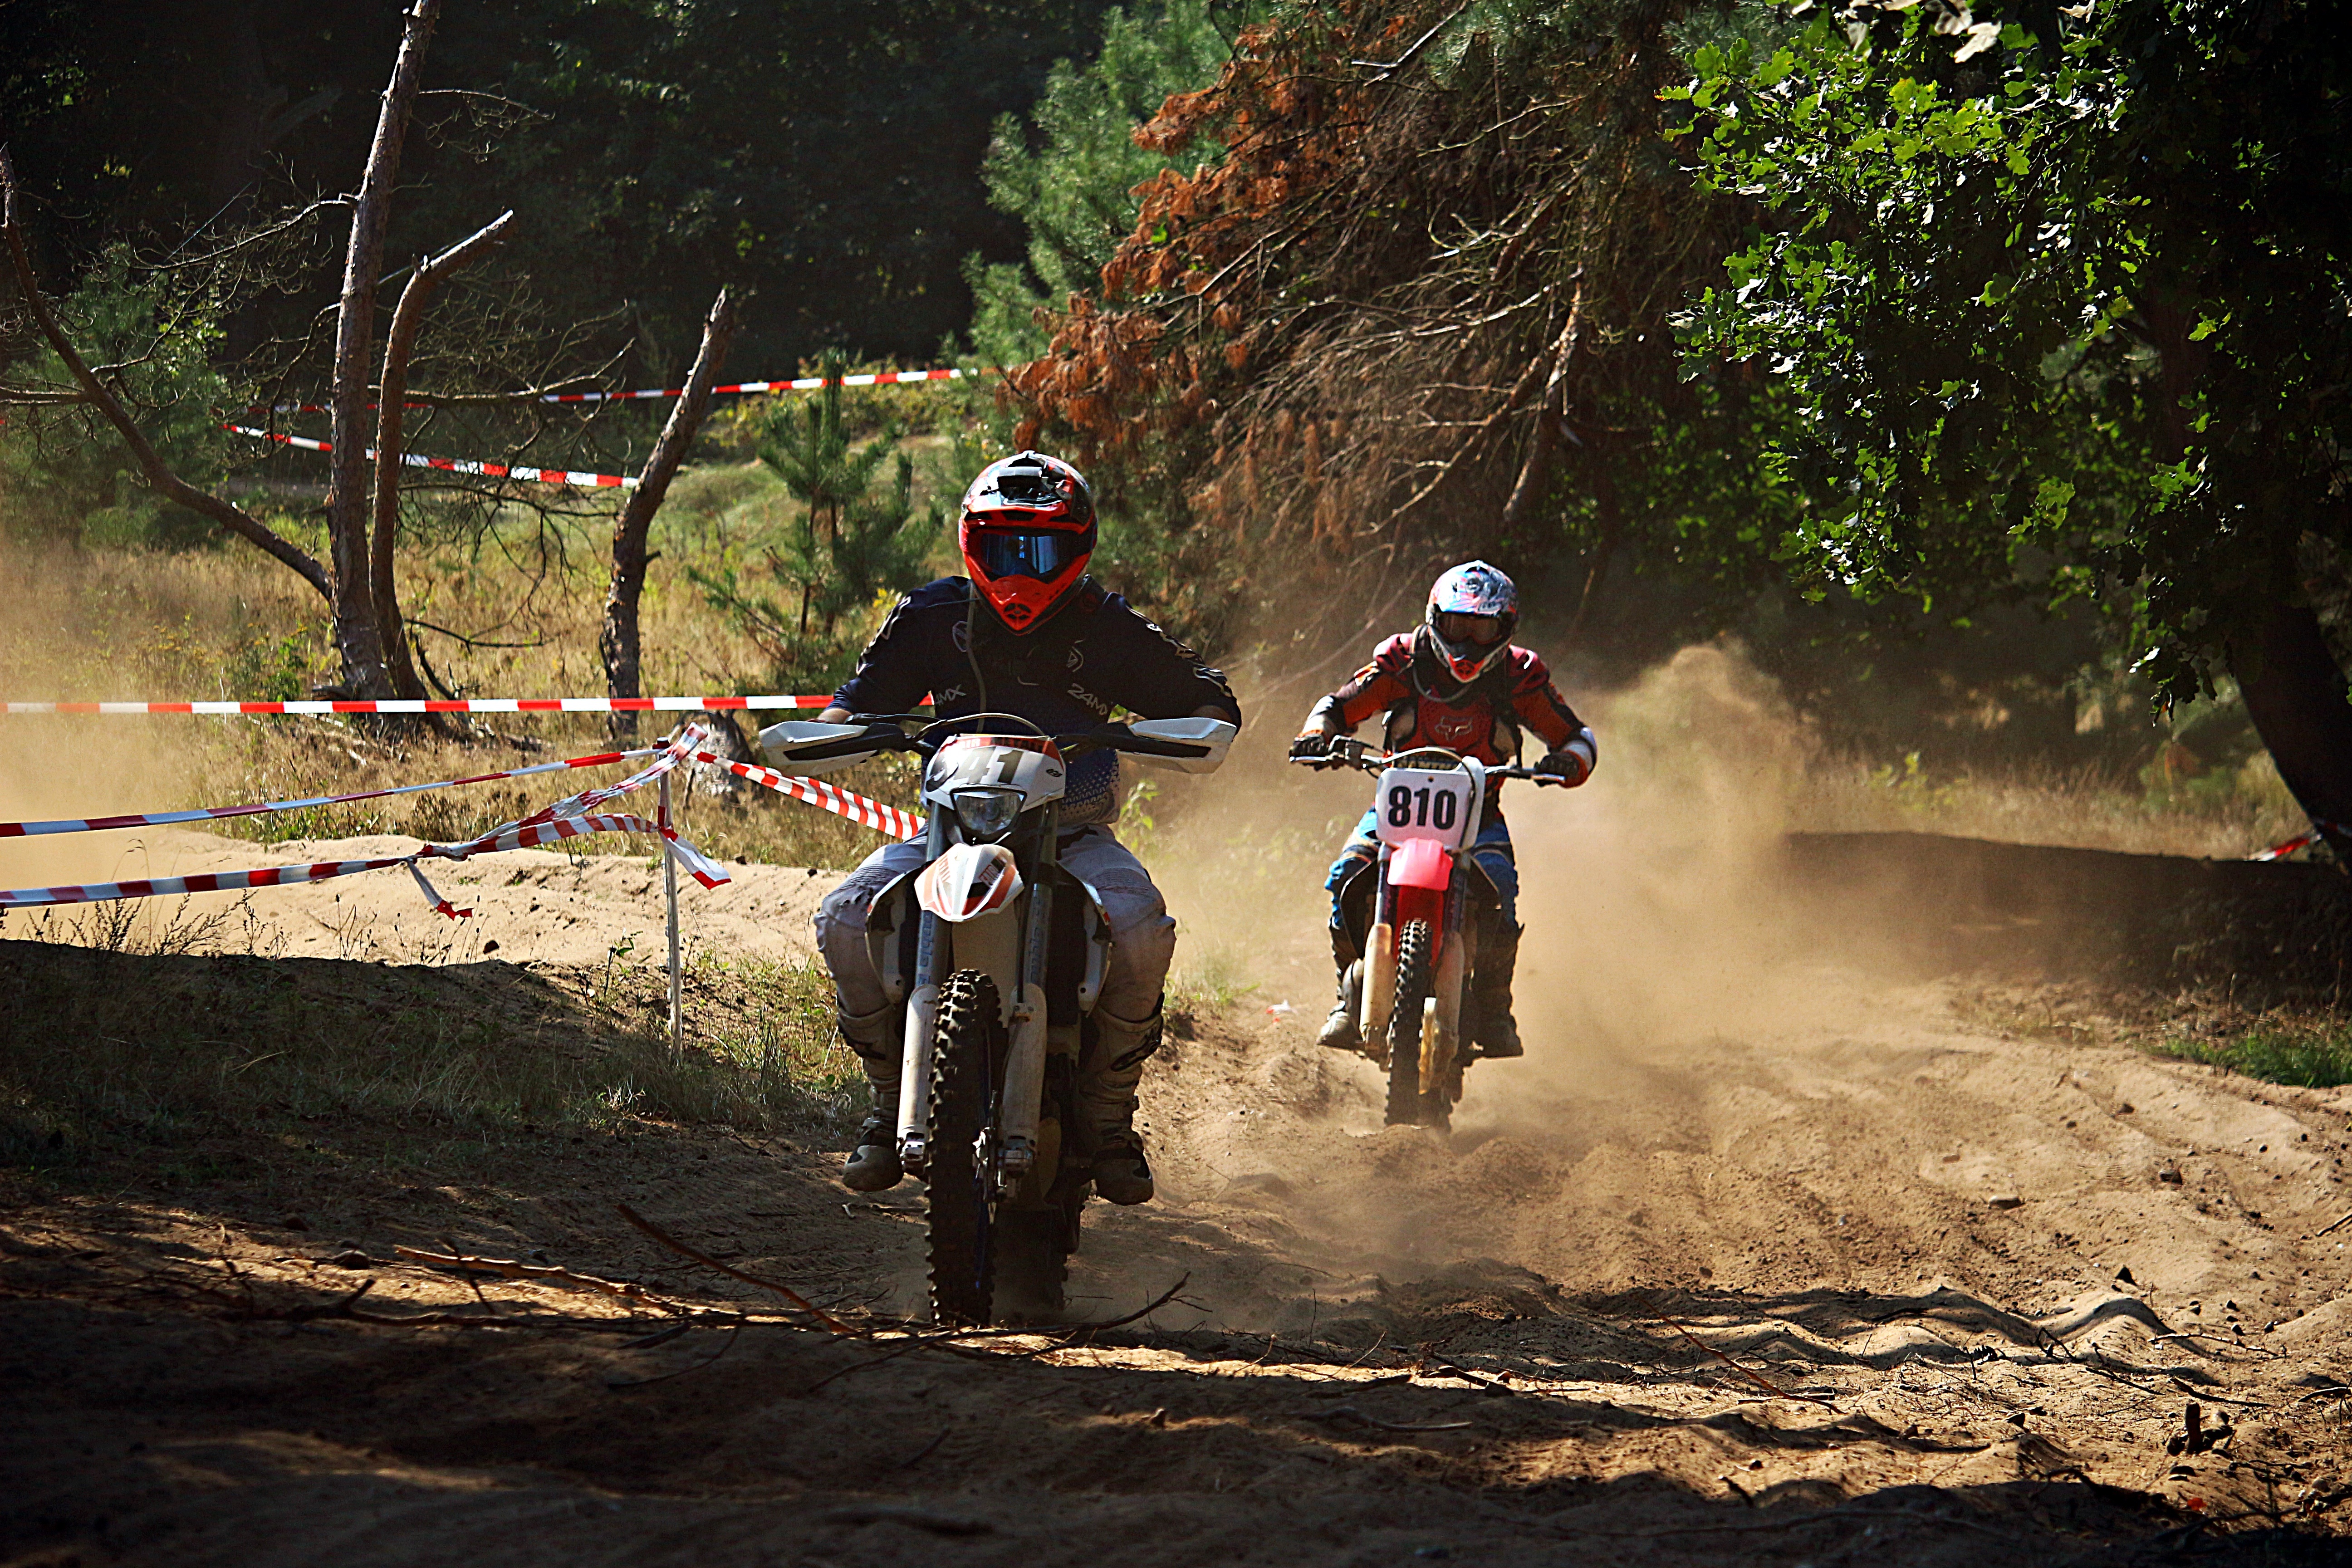
sand, bicycle, vehicle, motorcycle, motocross, soil, dust, cross, extreme sport, sports equipment, mountain bike, race, sports, racing, motorsport, freeride, enduro, mountain biking, motocross ride, motorcycle sport, land vehicle, motorcycle racing, cycle sport, cyclo cross, bicycle racing, downhill mountain biking, mountain bike racing, cross country cycling